Bx12 bus

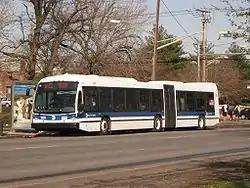
A 2010 Nova Bus LFS Articulated (1206) on the Inwood-bound Bx12 SBS picks up customers at the Eastchester Road stop along Pelham Parkway, prior to SBS wrap

The Bx12 runs crosstown from Inwood in Manhattan to various areas in the northeastern Bronx. The line, eastward, begins at the Inwood–207th Street subway station on Broadway and West 207th Street. The Bx12 then loops around via Isham Street and Sherman Avenue and rejoins West 207th Street, continuing across the University Heights Bridge into University Heights. The route runs along Fordham Road through Fordham Center, Fordham Plaza, and Belmont until the road becomes Pelham Parkway near the Bronx Zoo and New York Botanical Garden in Bronx Park. The route then runs along Pelham Parkway's main roadway to Pelham Bay, where it takes a somewhat circuitous route. The line turns off Pelham Parkway onto Burr Avenue stopping at the Pelham Bay Park subway station. From here, the Bx12 services that do not terminate here make a U-turn and join the New England Thruway to Bay Plaza or veer east along Shore Road to Orchard Beach.